Monmouth Railway

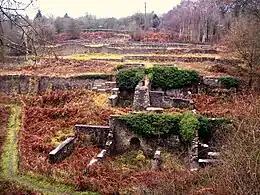
Remains of Darkhill Ironworks.

The facility to transport heavy materials encouraged local production, and in 1818 Mushet developed Darkhill Ironworks, which became a large operation. The southward branch of the Monmouth Railway penetrated as far as Darkhill.